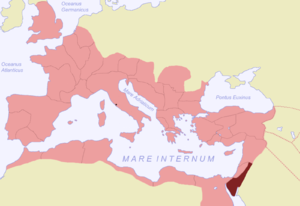
La Legio III Cyrenaica fut une légion romaine fondée vers 36 av. J.-C.
La province romaine d'Arabie ou Arabie pétrée est créée en 106, après la conquête du royaume nabatéen sous protectorat romain. Sa capitale est Bosra. Débouché des caravanes venues du Sud arabique ou du golfe Persique, le royaume nabatéen occupait une région importante pour les liaisons stratégiques des Romains entre l’Égypte d’une part, la Judée et la Syrie d’autre part. La province d'Arabie, malgré sa création tardive, est bien intégrée à l'empire, et sa région garde des traces archéologiques importantes de la présence romaine.